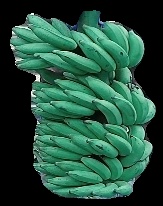
Variety: elakki-bale
Grade: grade1